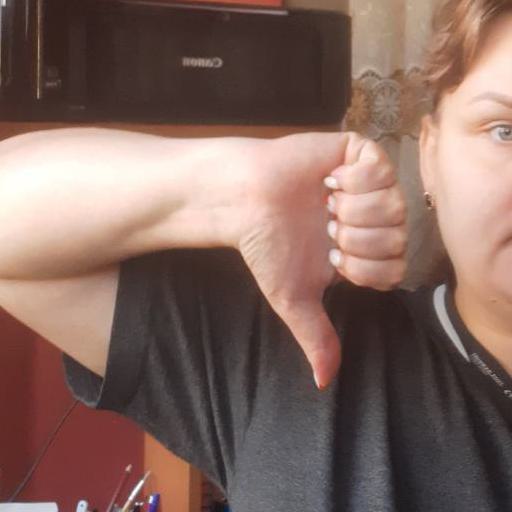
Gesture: dislike